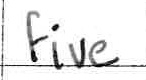
Label: five